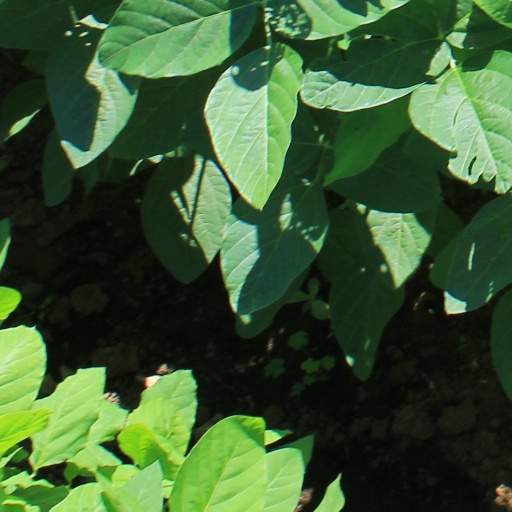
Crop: soybean